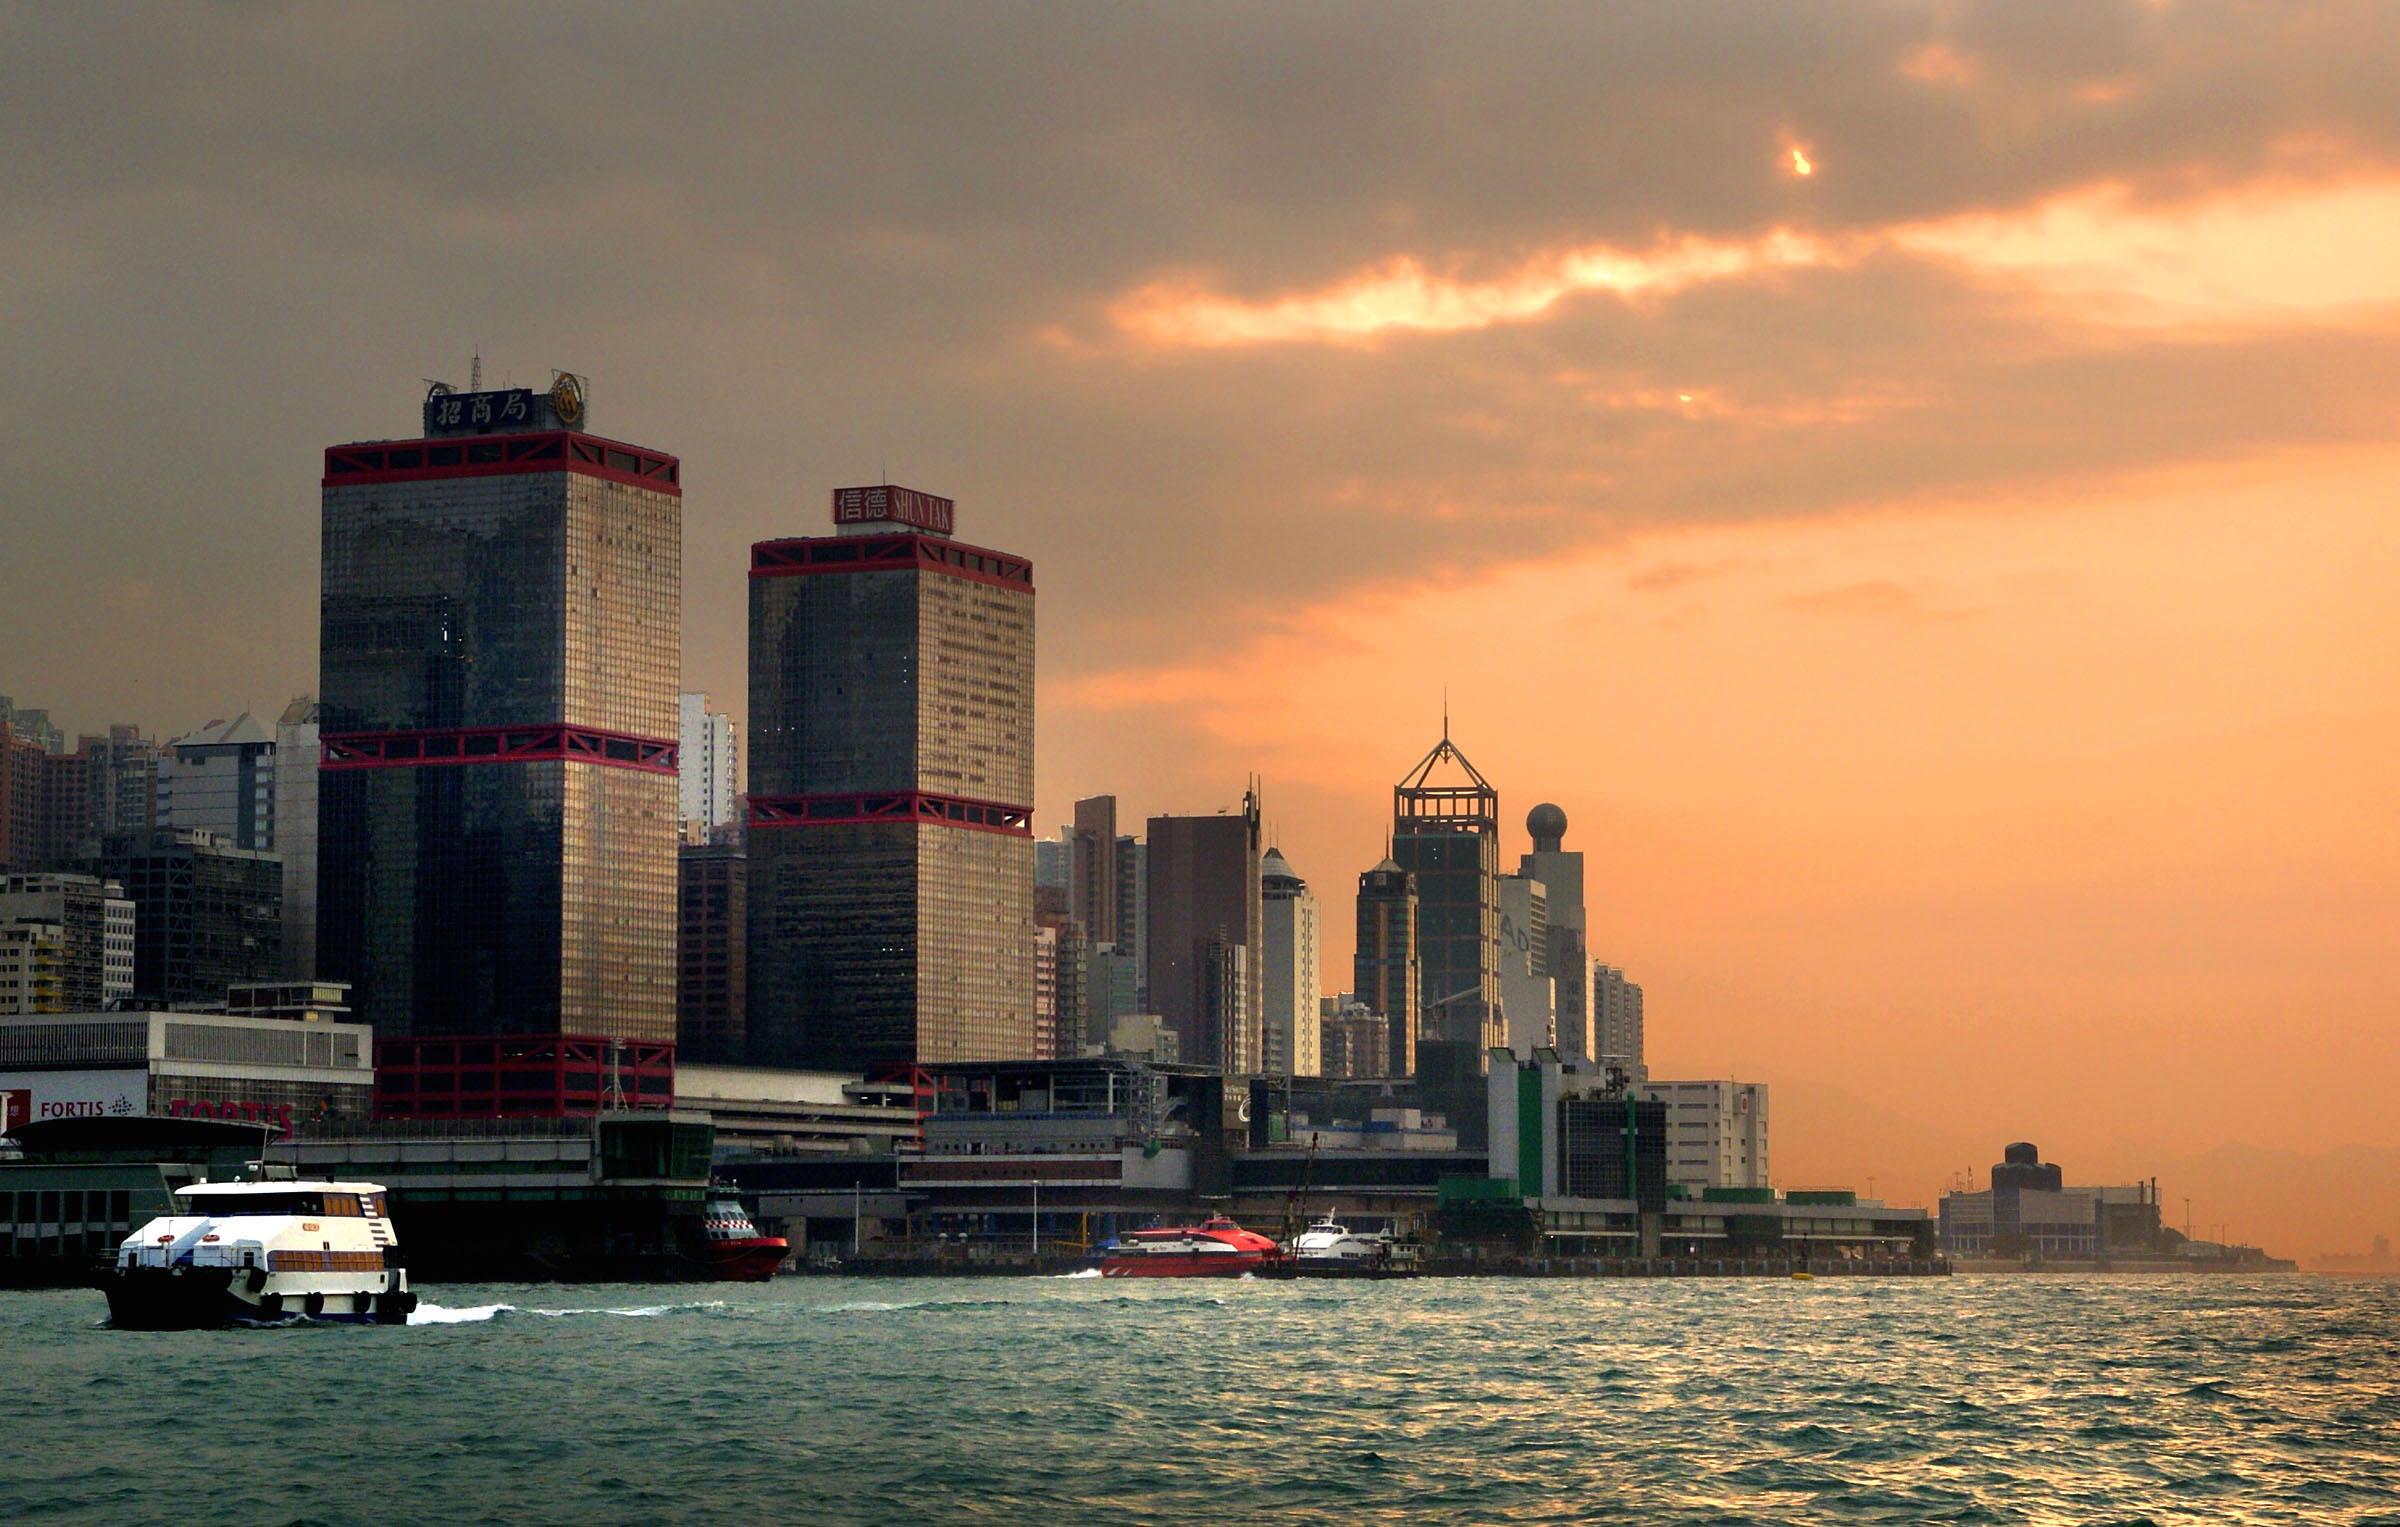
horizon, sunrise, sunset, skyline, morning, dawn, city, skyscraper, cityscape, downtown, dusk, evening, reflection, asia, landmark, tower block, hongkong, china, sonydslra300, capitalcity, urban area, atmospheric phenomenon, human settlement